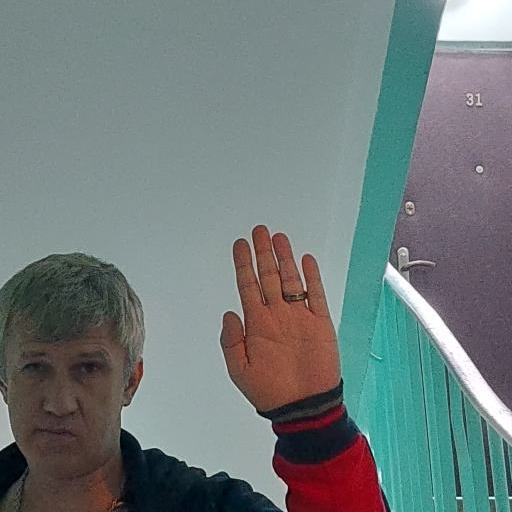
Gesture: stop